Austrian literature

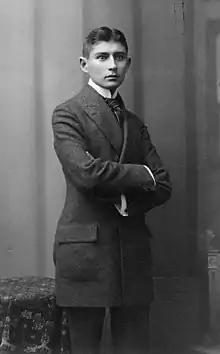
Franz Kafka

From the 19th century onward, Austria was the home of novelists and short-story writers, including Adalbert Stifter, Arthur Schnitzler, Franz Werfel, Stefan Zweig, Franz Kafka, Thomas Bernhard, Joseph Roth, and Robert Musil, and of poets Georg Trakl, Rose Ausländer, Franz Grillparzer, Rainer Maria Rilke, and Paul Celan. Famous contemporary playwrights and novelists include Elfriede Jelinek and Peter Handke, and well-known essayists such as Robert Menasse and Karl-Markus Gauß. Despite Austria's contributions to architecture and revered musical traditions, no Austrian literature made it to the classical canon until the 19th century. In the early 18th century, Lady Mary Wortley Montagu, whilst visiting Vienna, was stunned to meet no writers at all.